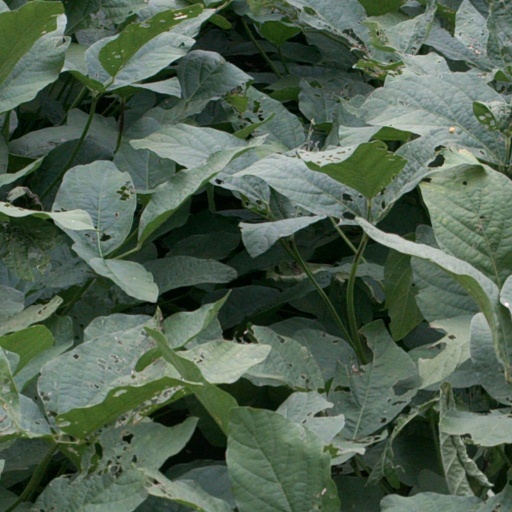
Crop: soybean